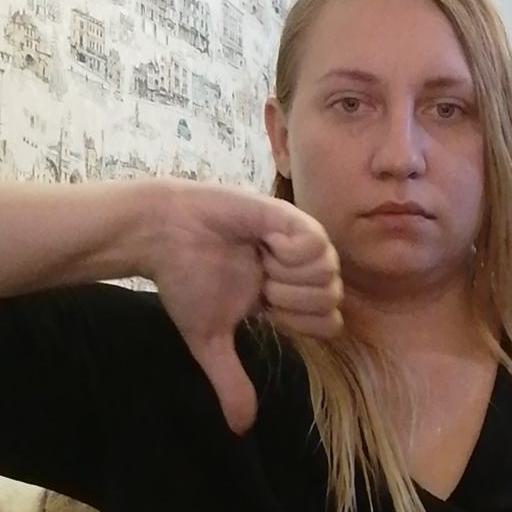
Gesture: dislike